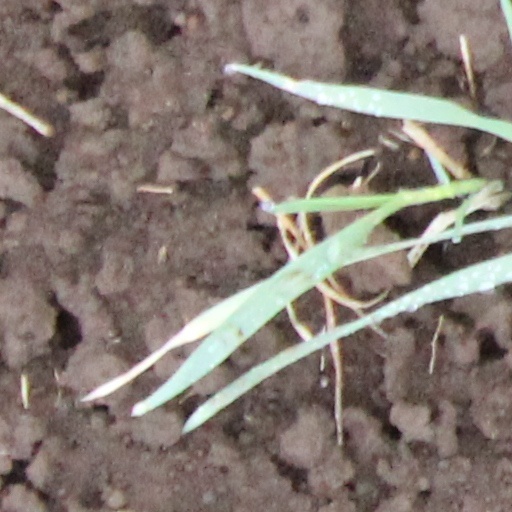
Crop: wheat